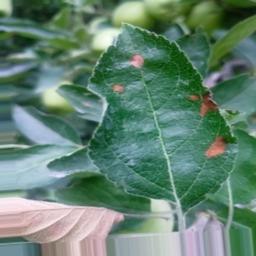
Label: Alternaria